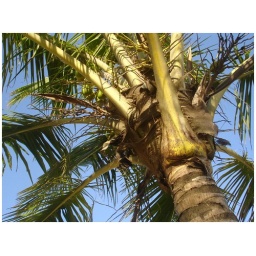
A coconut tree on the beach in Santos, Brazil. Um coqueiro na praia em Santos, Brasil.